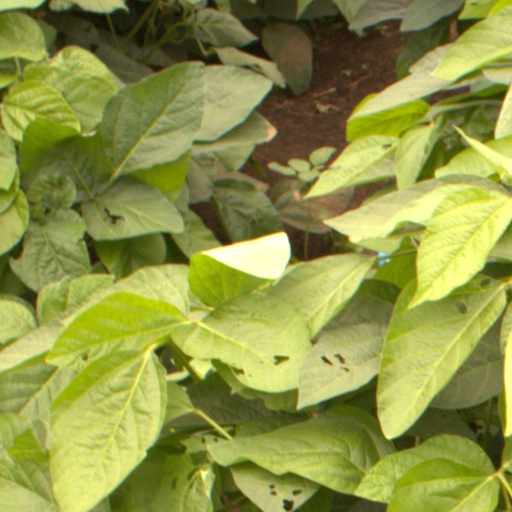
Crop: soybean